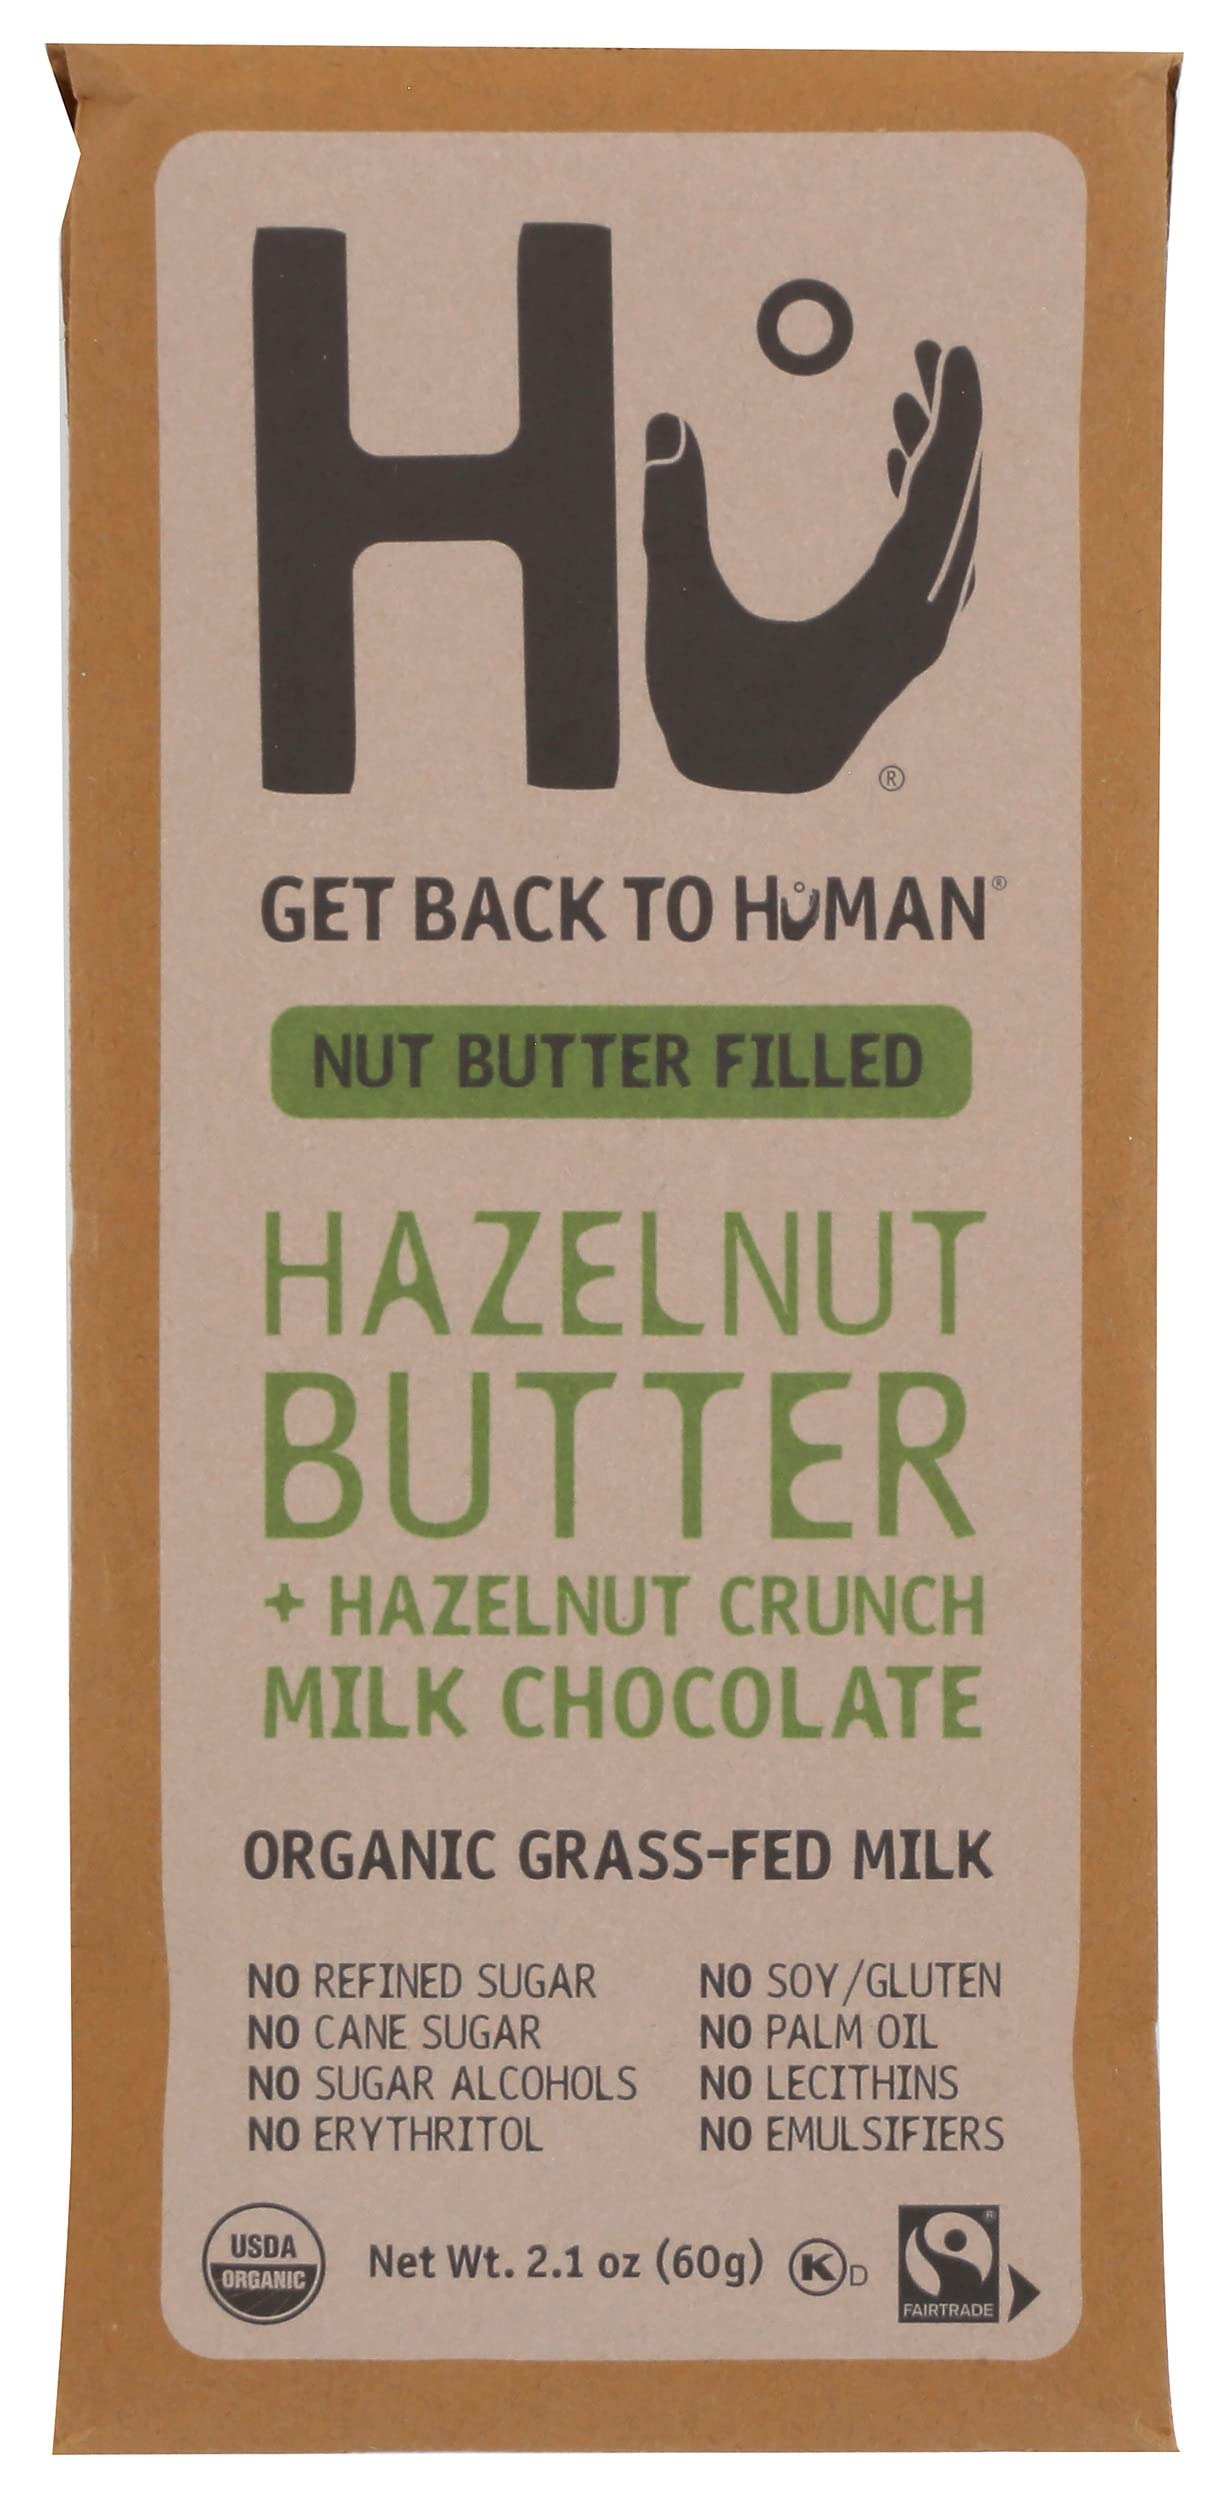
Item Name: Hu Hazelnut Butter + Hazelnut Crunch Milk Chocolate Bar, Organic Grass-Fed Milk, Fair Trade, Kosher, USDA Certified Organic, Gluten Free, 2.1 Ounce (Pack of 6)
Bullet Point: Hu Hazelnut Butter + Hazelnut Crunch Milk Chocolate Bar, Organic Grass-Fed Milk, Fair Trade, Kosher, USDA Certified Organic, Gluten Free, 2.1 Ounce (Pack of 6)
Value: 12.6
Unit: Ounce

Price: 4.84